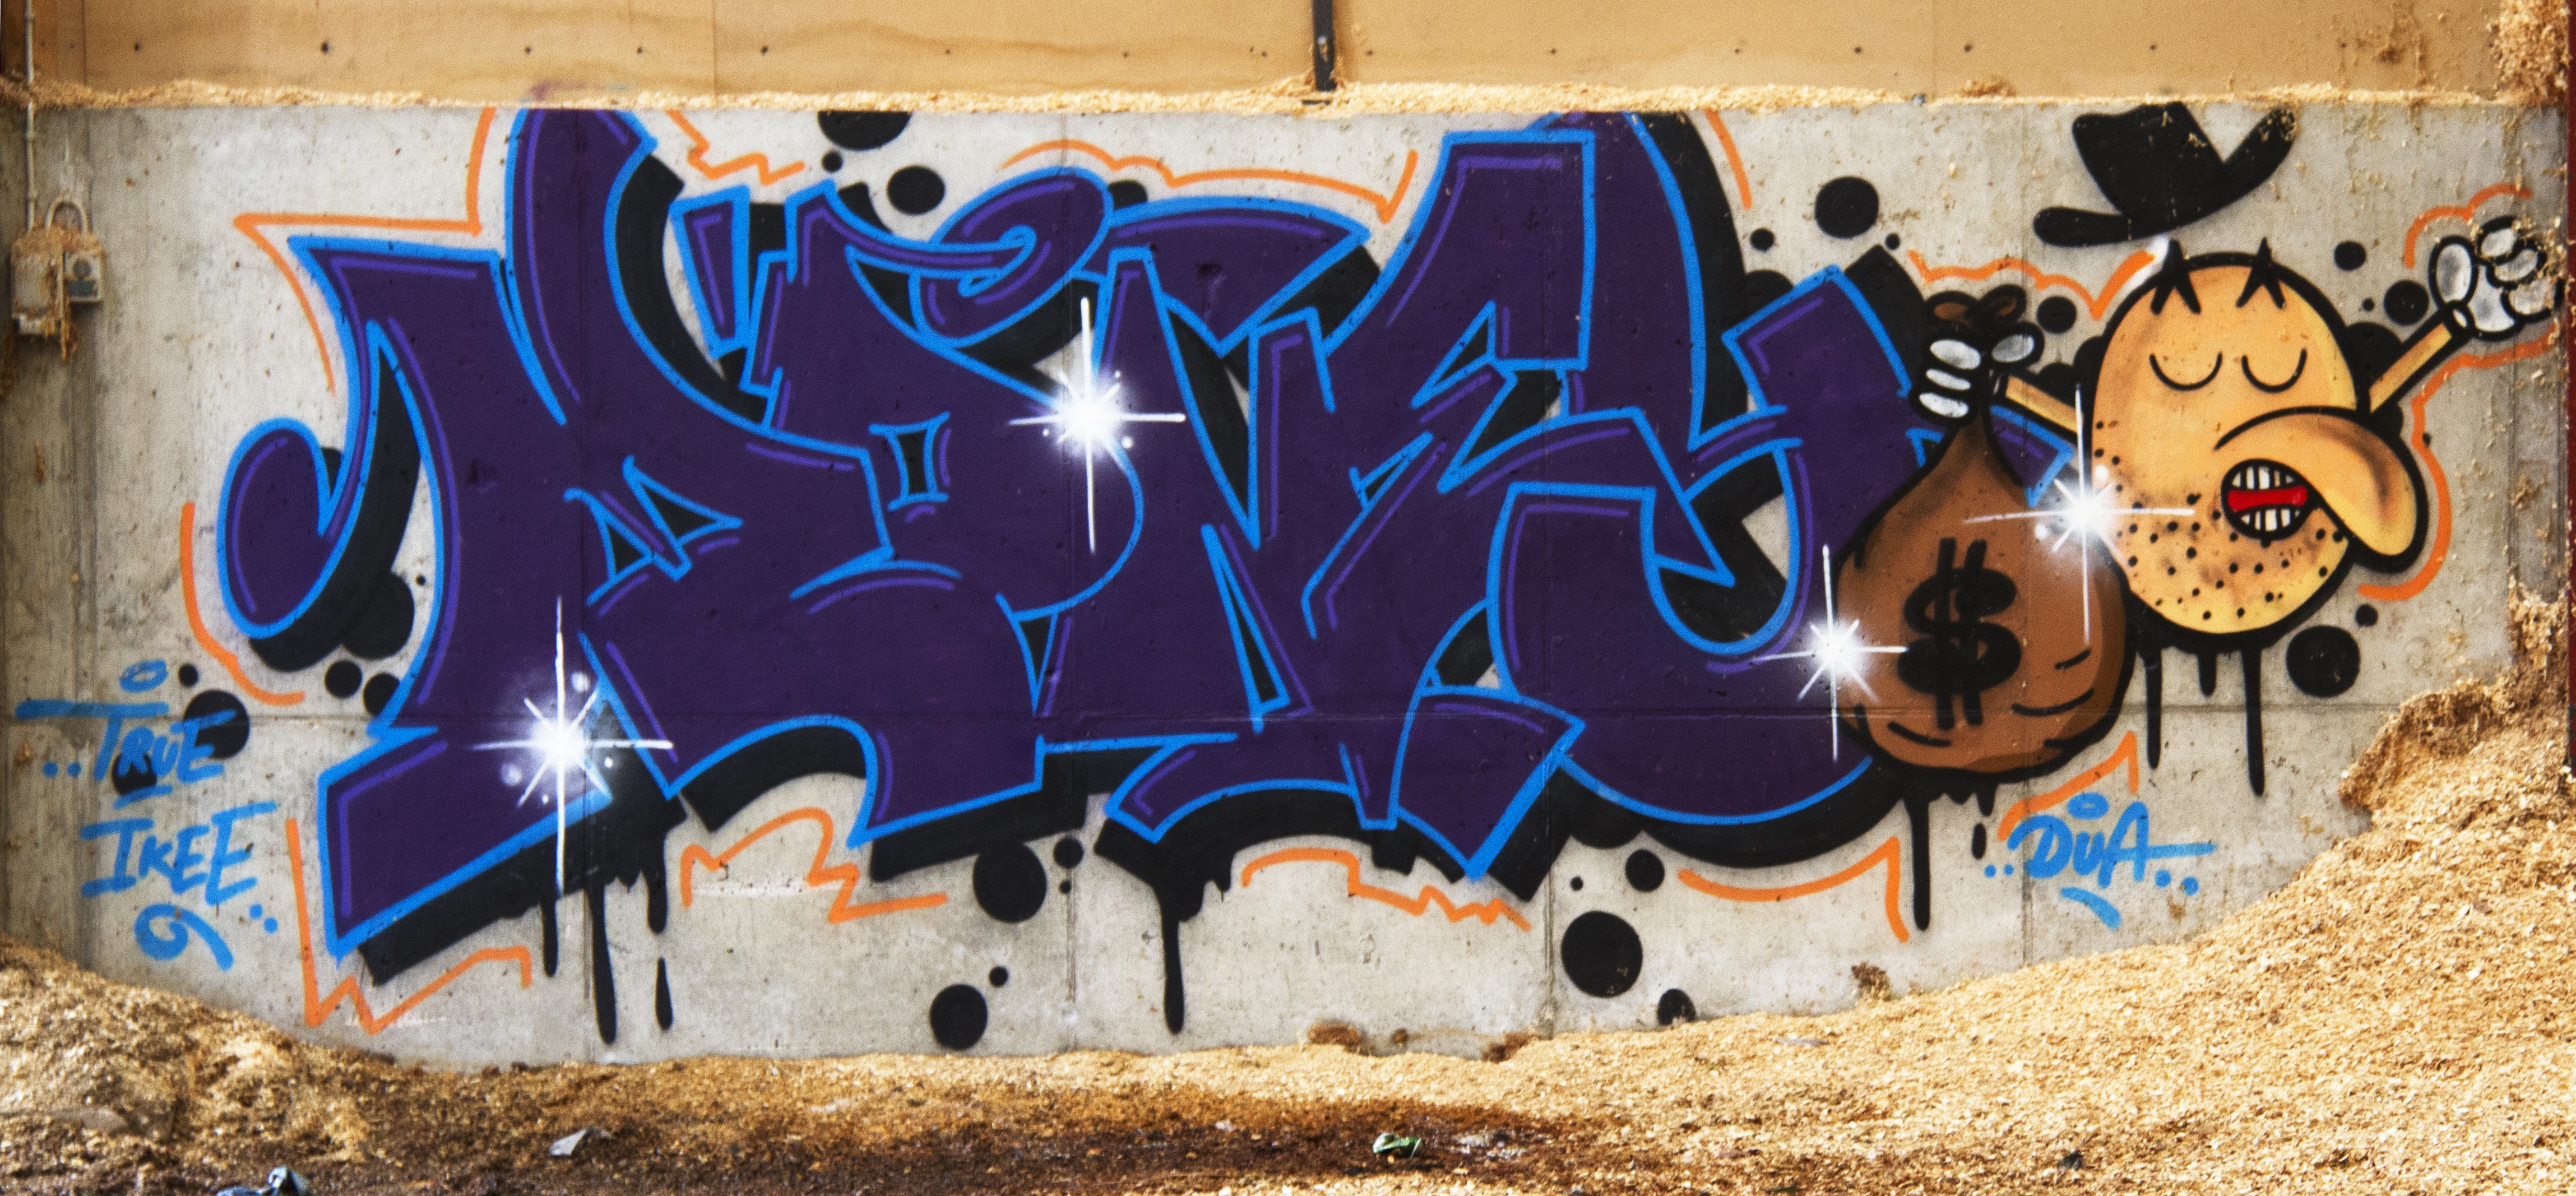
wall, money, graffiti, street art, art, mural, glums, dua, ikee